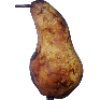
Label: pear_abate